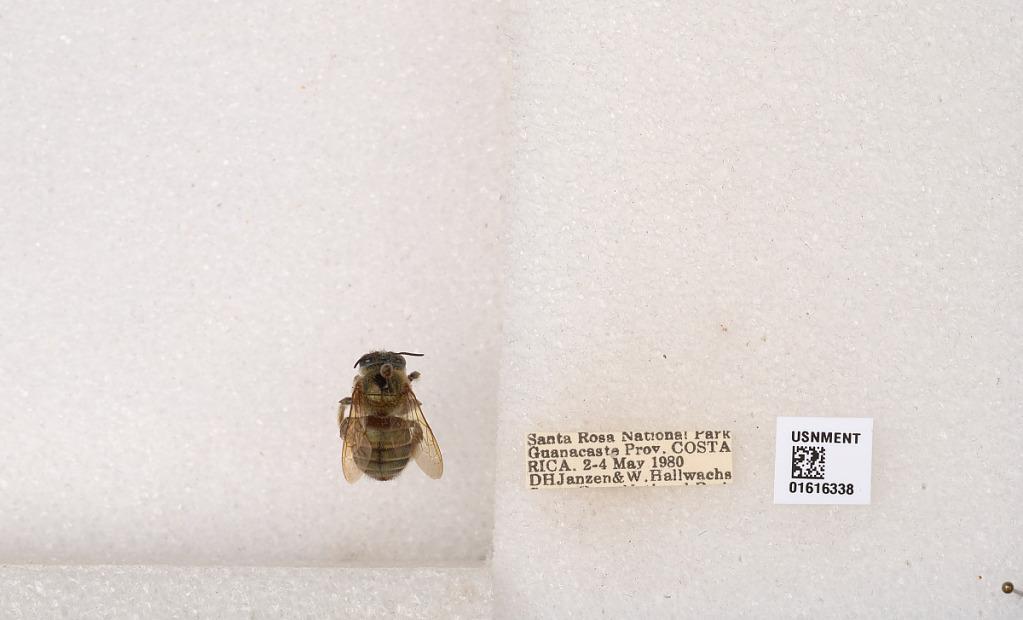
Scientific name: Xylocopa
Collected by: D. Janzen & W. Hallwachs
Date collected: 1980-5-2
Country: Costa Rica
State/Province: Guanacaste
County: La Cruz
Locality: Santa Rosa National Park